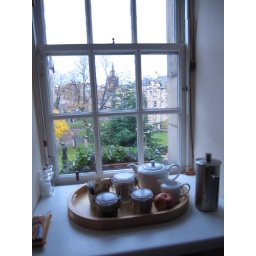
Our kitchen window in Edinburgh